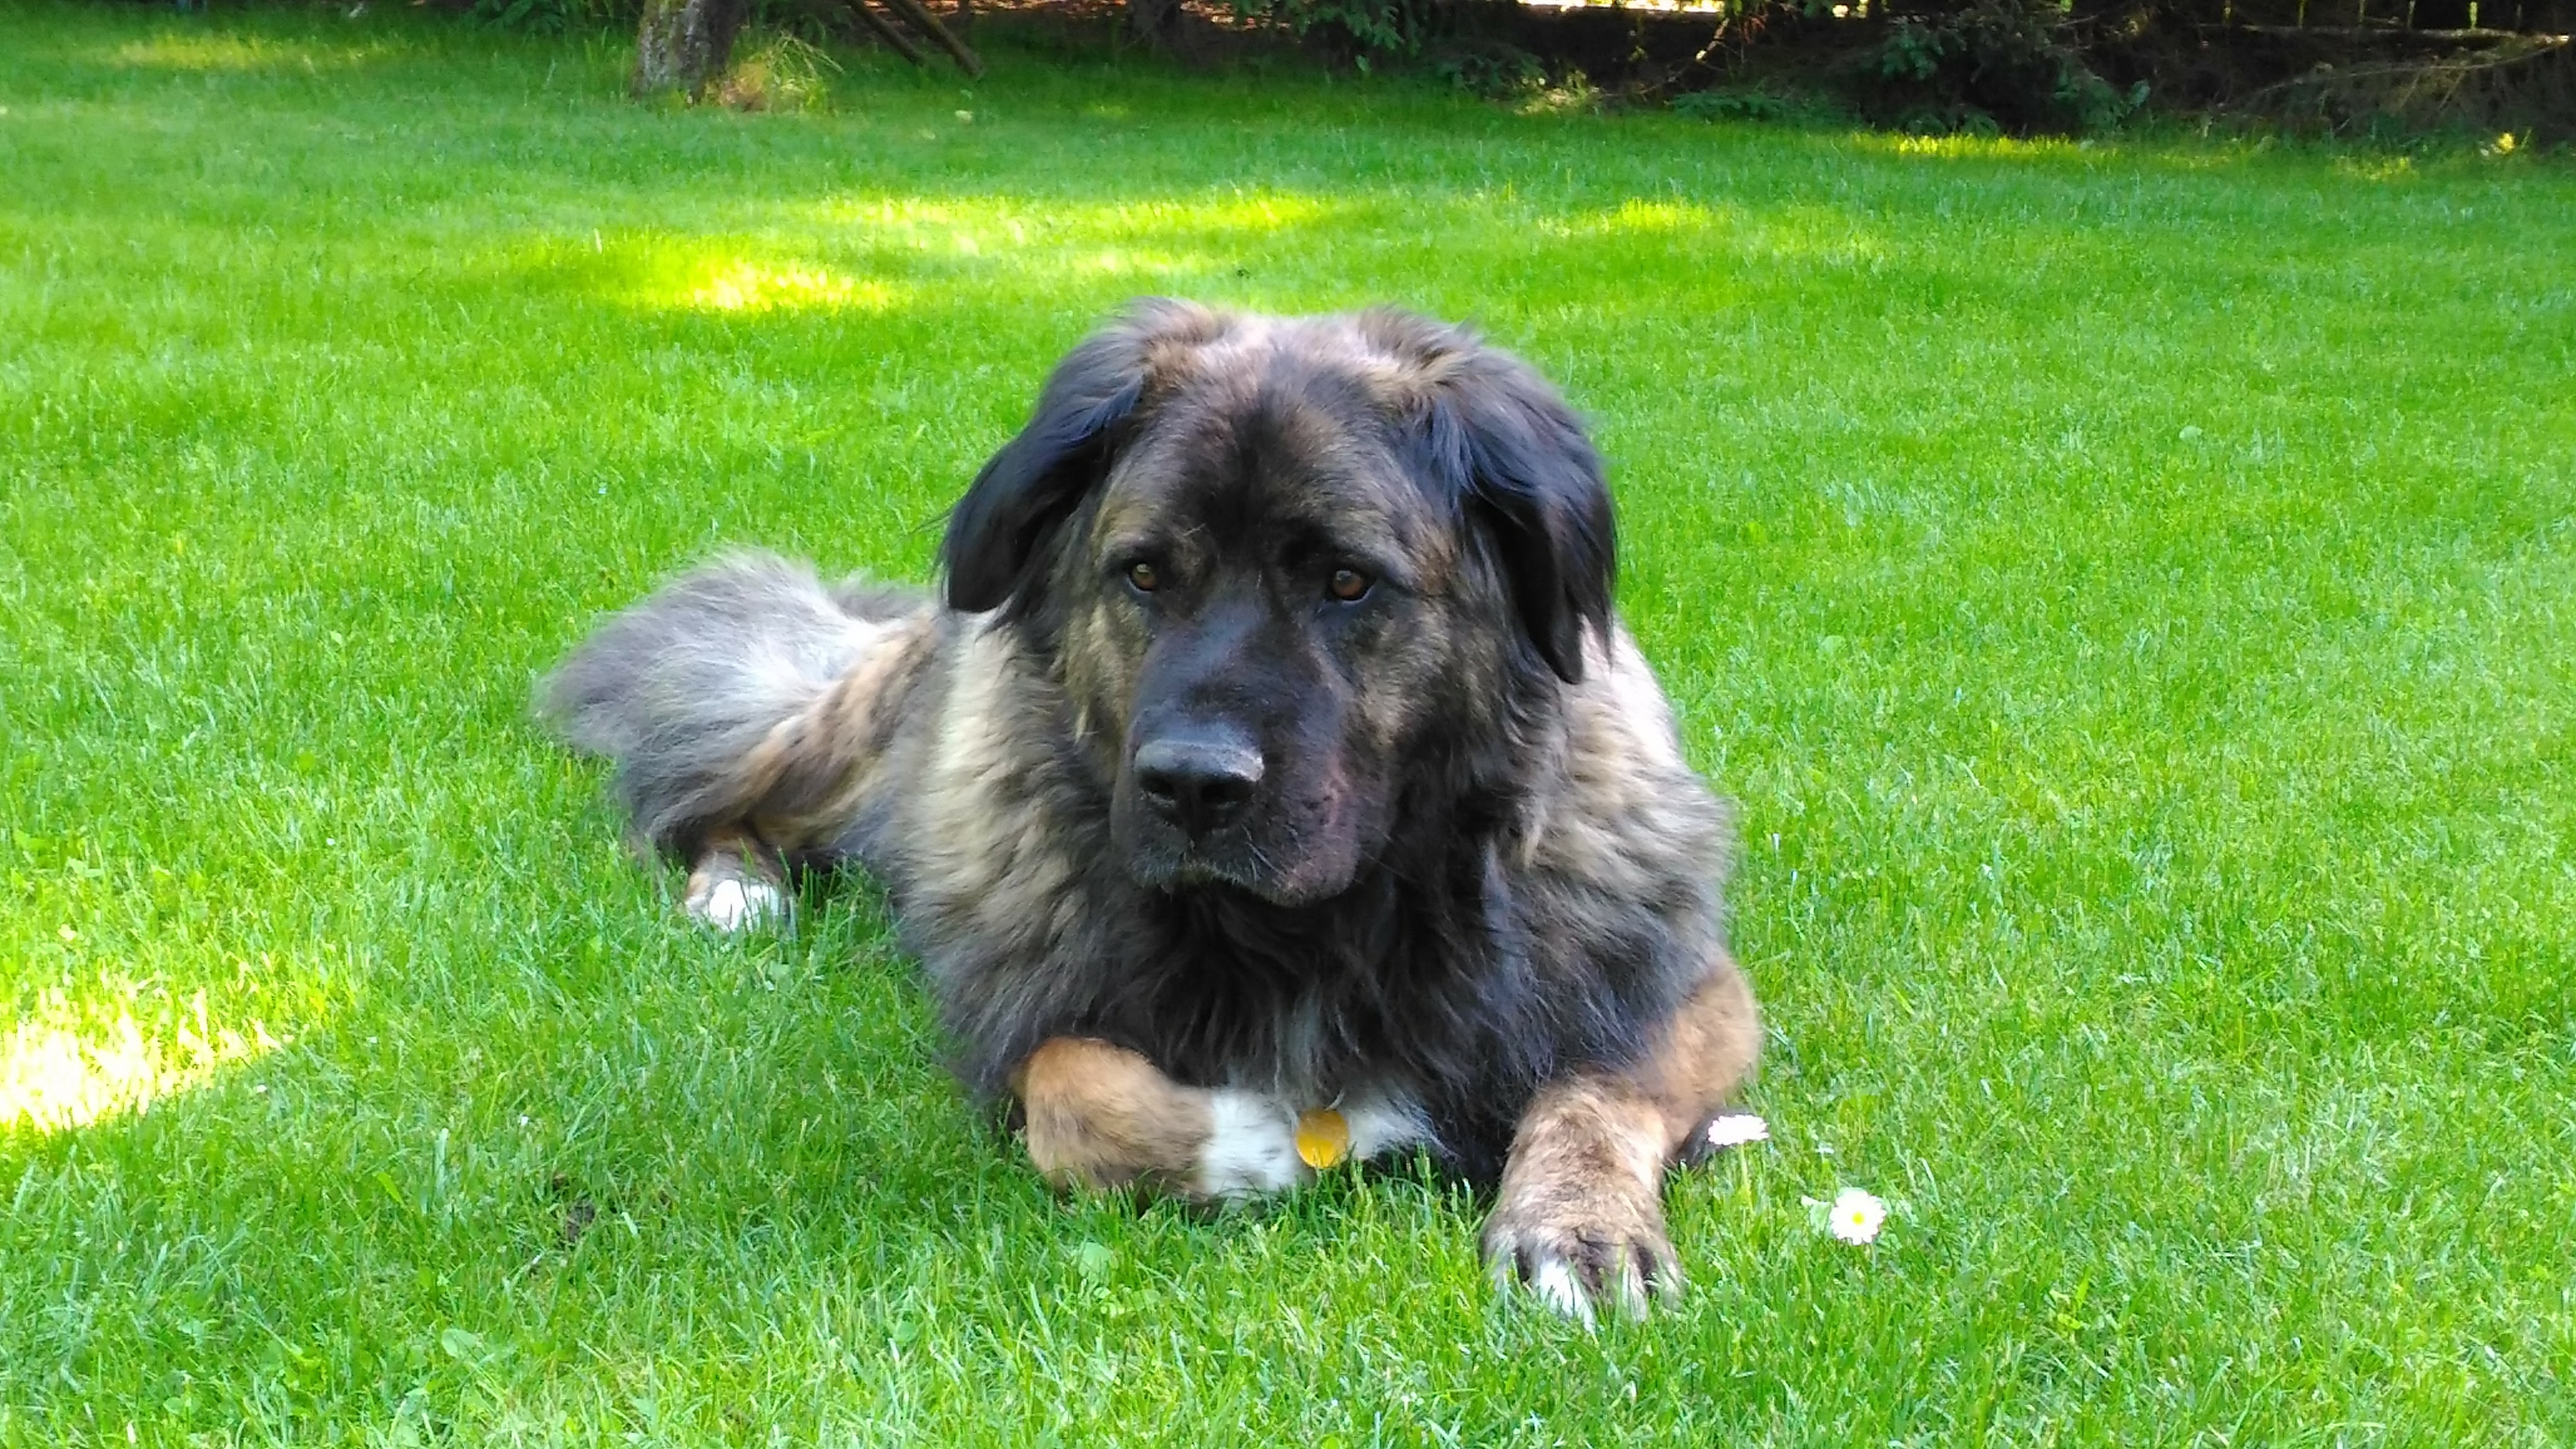
dog, dog breed, dog like mammal, estrela mountain dog, dog breed group, leonberger, sarplaninac, grass, caucasian shepherd dog, carnivoran, rare breed dog, moscow watchdog, carpathian shepherd dog